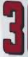
Number: 3